William Swinden Barber

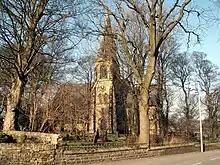
St Thomas, Thurstonland

This is a Grade II listed building. It was built in Upper Kirkgate, Halifax, as Halifax Parish Church Day School, and is also known as Causey Hall, or Church School, Upper Kirkgate. It stands close to Halifax Parish Church (or Minster Church) of St John the Baptist which is in Dispensary Walk, Church Street, Halifax, West Yorkshire. It was designed by Mallinson & Barber as a Gothic Revival school for 805 children at a cost of £5,000 and opened on 10 June 1867. The ground floor was a covered playground, and it had two classrooms and a by school hall. The school closed in 1959, and the building became a church hall and verger's flat in 1962. As of 2007 it was to be restored at a cost of £140,000.